Yerndambool, New South Wales

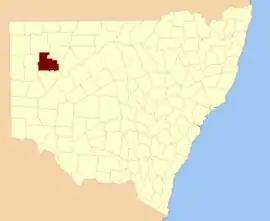
Yungnulgra County, NSW.

Yerndamboo, New South Wales in Central Darling Shire is a remote rural locality and civil parish of Yungnulgra County in far North West New South Wales.